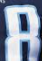
Number: 8